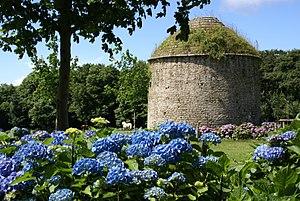
Colombier du château du Guilguiffin
Le château du Guilguiffin situé dans le département du Finistère, fait partie des châteaux de Cornouaille. Il fut la résidence de Nicolas Louis de Plœuc, conseiller au Parlement de Bretagne. Construit aux abords de Landudec, le château du Guilguiffin est édifié à l’emplacement d'un ancien manoir. Il est dû à l'architecte finistérien Nicolas Pochic, connu pour avoir travaillé dans le bâti religieux.